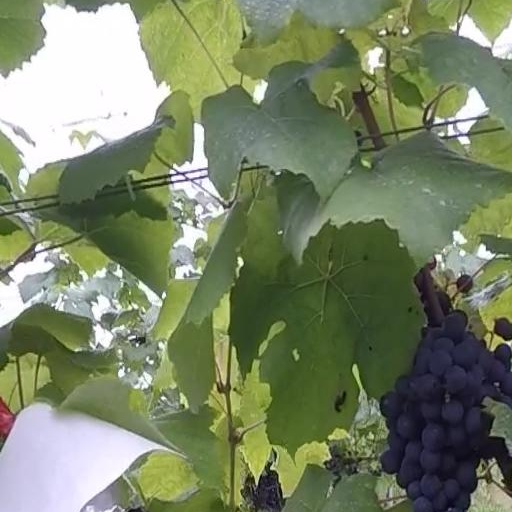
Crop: grape